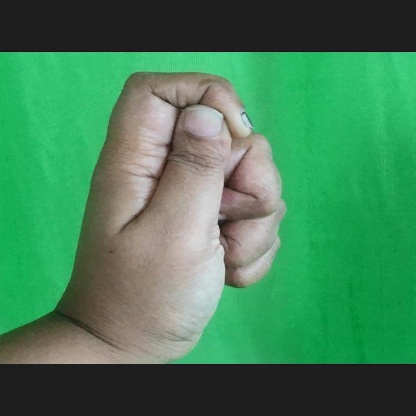
Mudra: Kapith